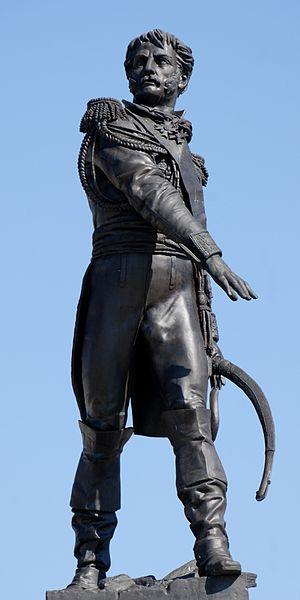
Statue du général Jean Rapp (1771-1821) par Frédéric Auguste Bartholdi (1834-1904) sur le Champ-de-Mars de Colmar, France.
Jean, comte Rapp, né à Colmar le 27 avril 1771 et mort à Rheinweiler, le 8 novembre 1821, est un général et homme politique français de la Révolution et de l’Empire.